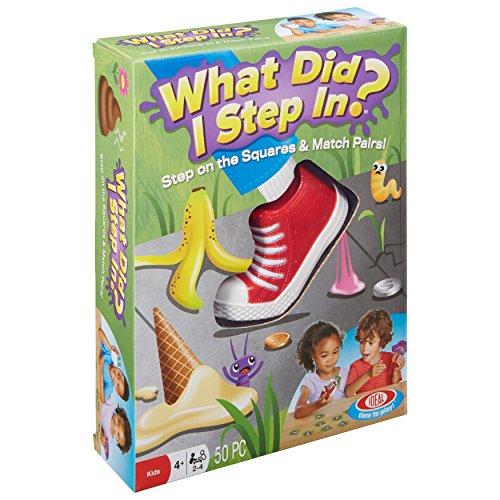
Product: Ideal What did I Step in? Game
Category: Toys & Games | Games & Accessories | Board Games
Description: Memory game for 2-4 players.
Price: $10.50
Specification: ProductDimensions:8x2.5x10.5inches|ItemWeight:10.4ounces|ShippingWeight:10.4ounces(Viewshippingratesandpolicies)|ASIN:B073D82Z2V|Itemmodelnumber:300120|Manufacturerrecommendedage:4yearsandup